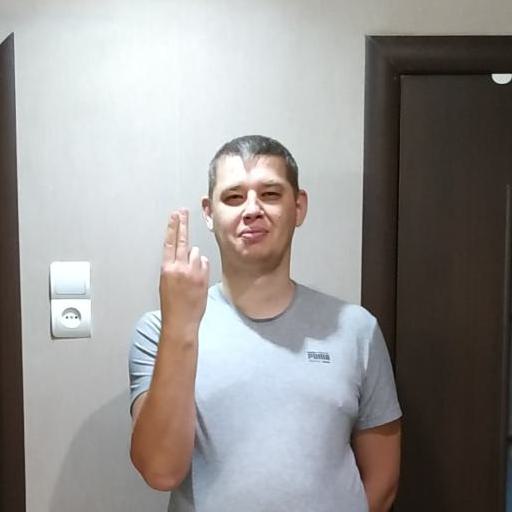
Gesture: two_up_inverted